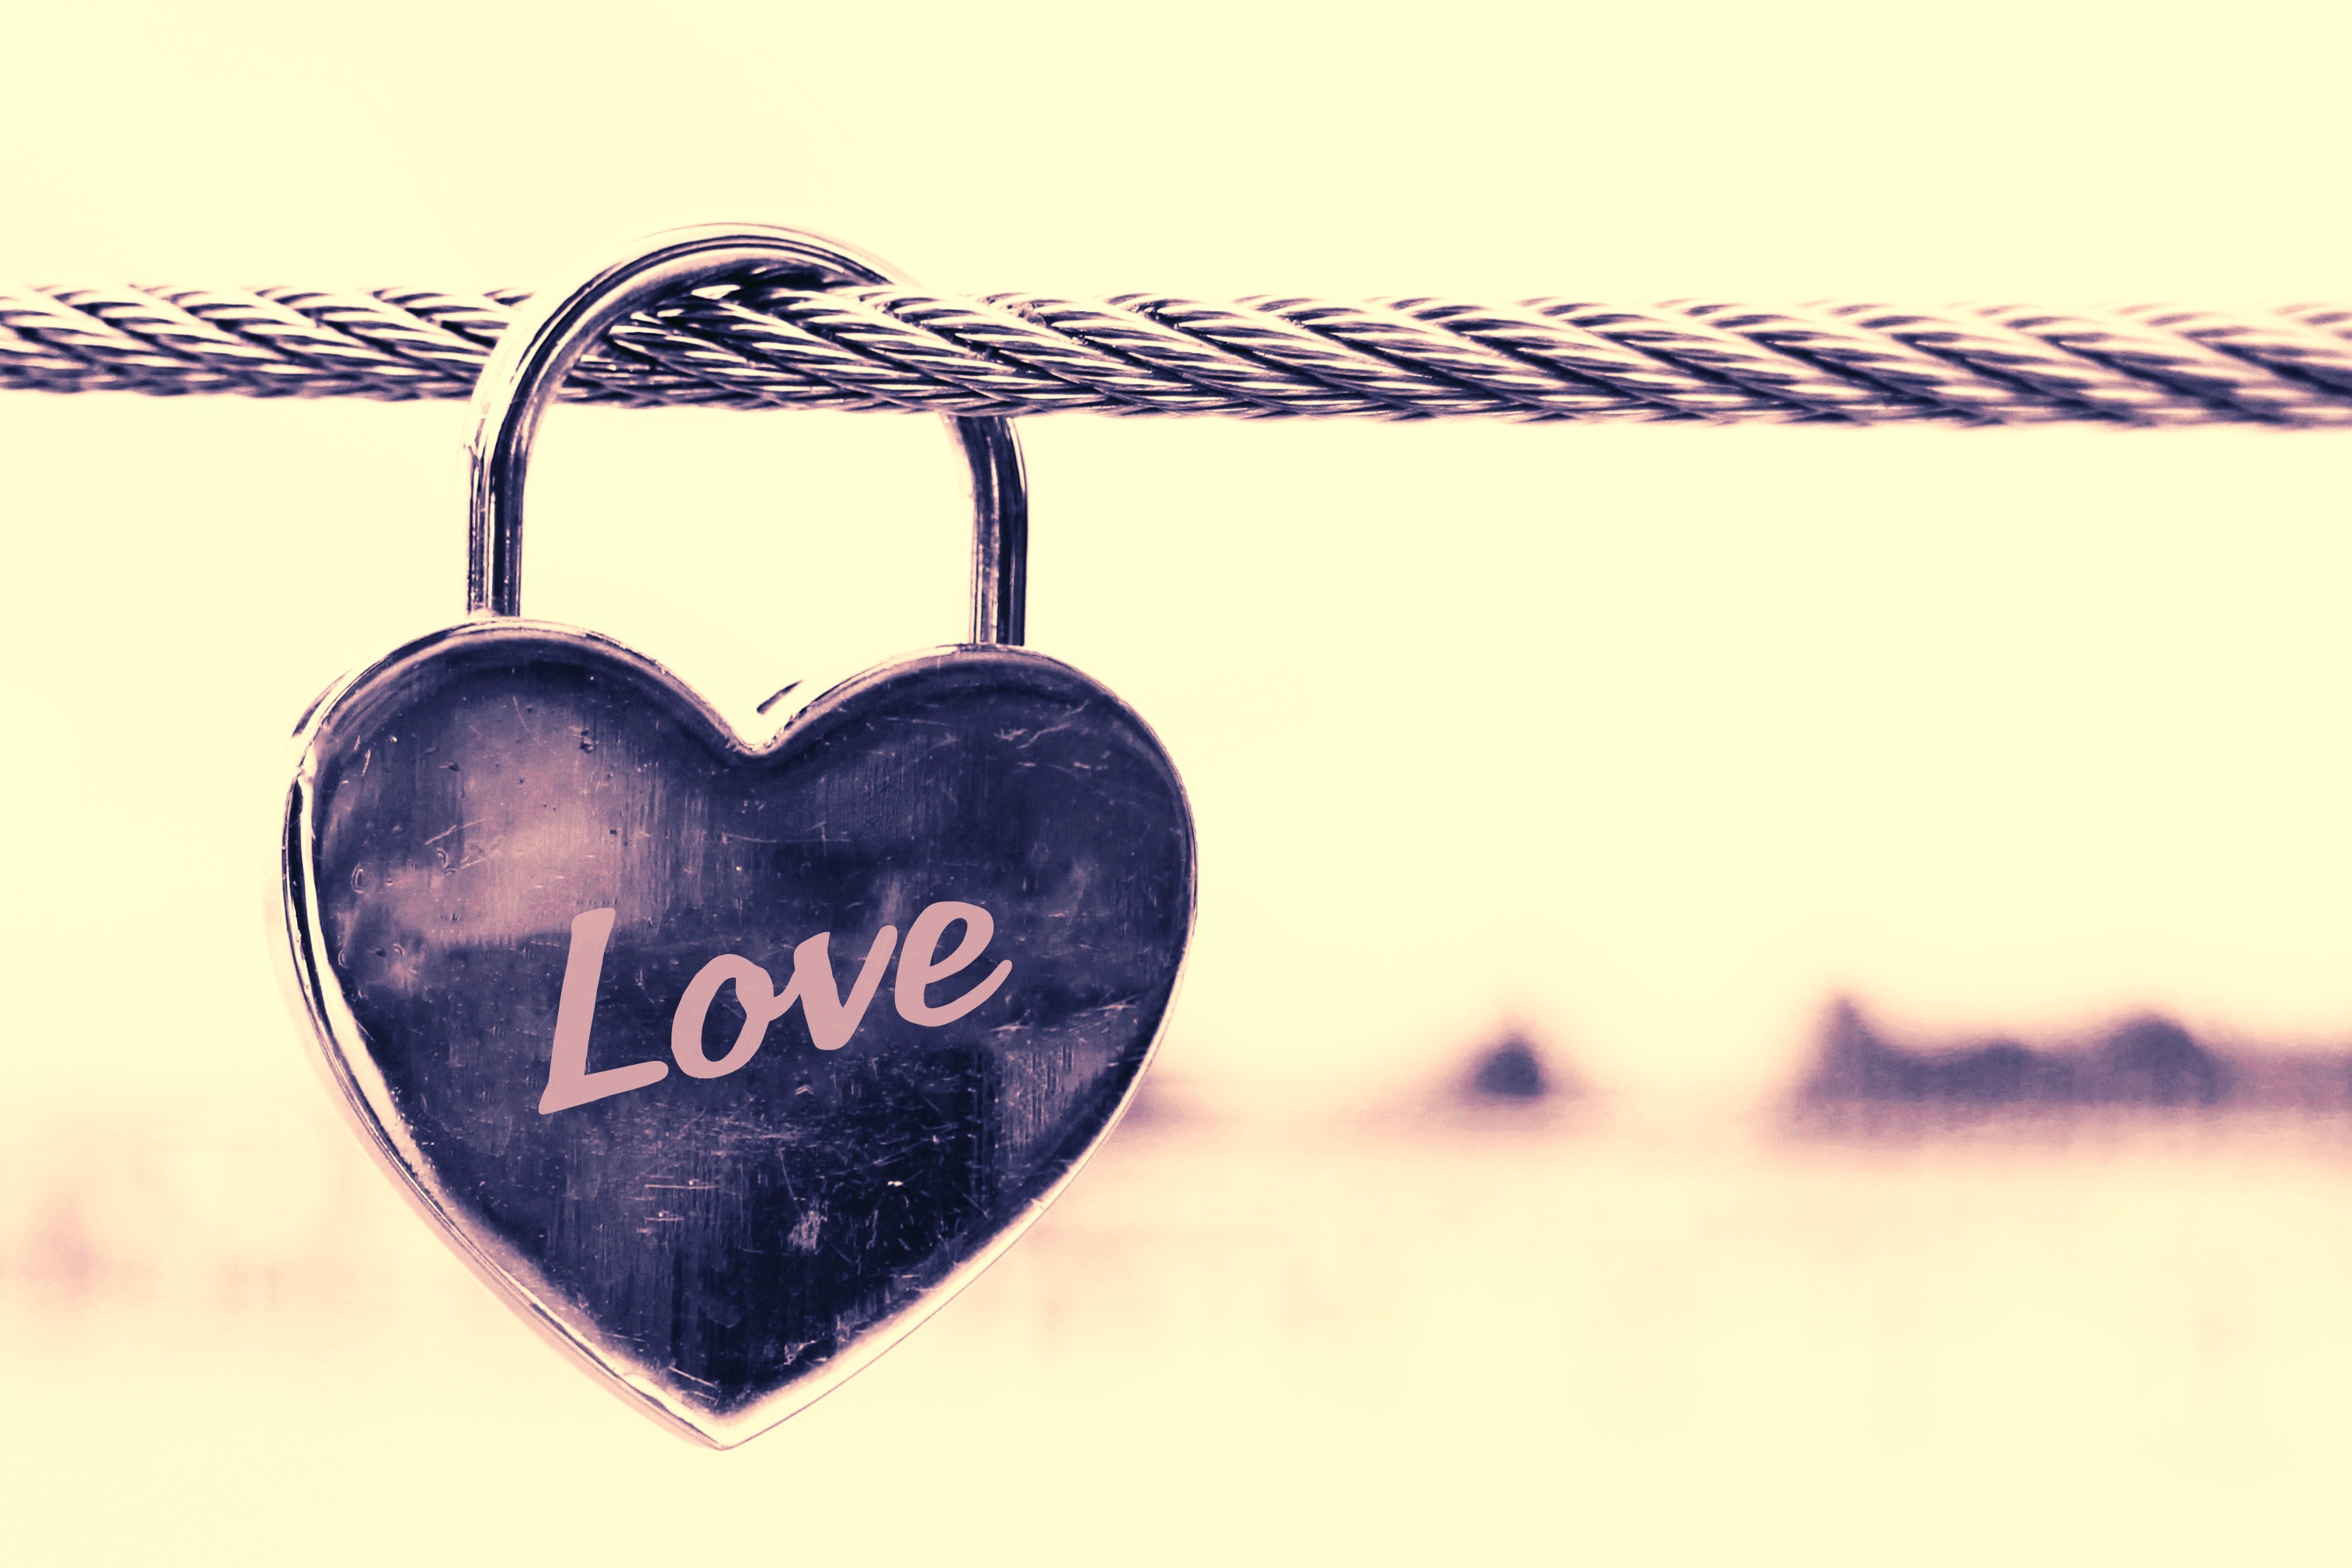
heart, love, padlock, font, lock, pendant, locket, hardware accessory